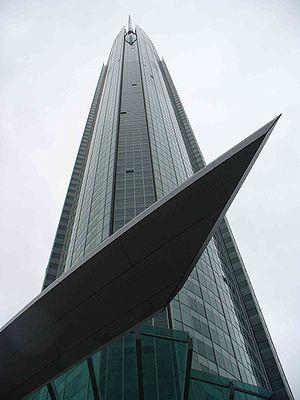
Gold Coast est une conurbation australienne située le long de la côte pacifique formant la ville de Gold Coast, à environ 94 km au sud-est de Brisbane dans la région Sud-Est du Queensland en Australie.
La Q1 Tower est un gratte-ciel situé à Gold Coast au sud-est de l'état du Queensland en Australie.